List of Swiss Nobel laureates

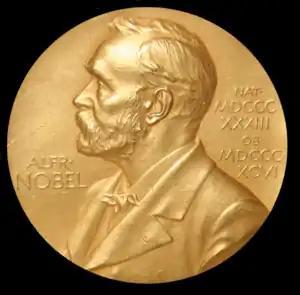
The Nobel Prize

The Nobel Prize is a set of annual international awards bestowed on "those who conferred the greatest benefit on humankind" in the fields of Physics, Chemistry, Physiology or Medicine, Literature, Peace, and Economic Sciences, instituted by Alfred Nobel's last will, which specified that a part of his fortune be used to create the prizes. Each "laureate" (recipient) receives a gold medal, a diploma and a sum of money, which is decided annually by the Nobel Foundation. They are widely recognized as one of the most prestigious honours awarded in the aforementioned fields.